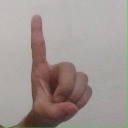
अक्षर: ड